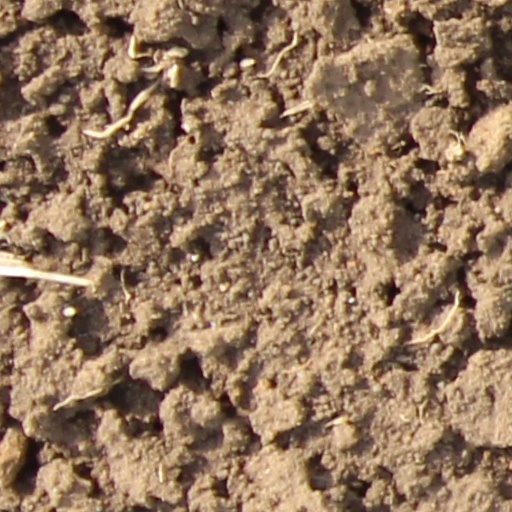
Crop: wheat